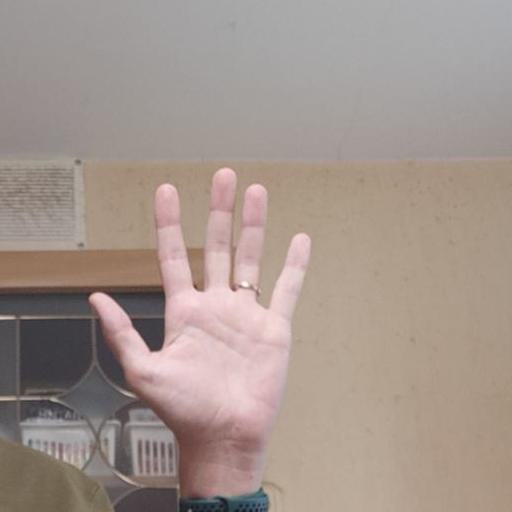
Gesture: palm